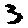
Label: 3